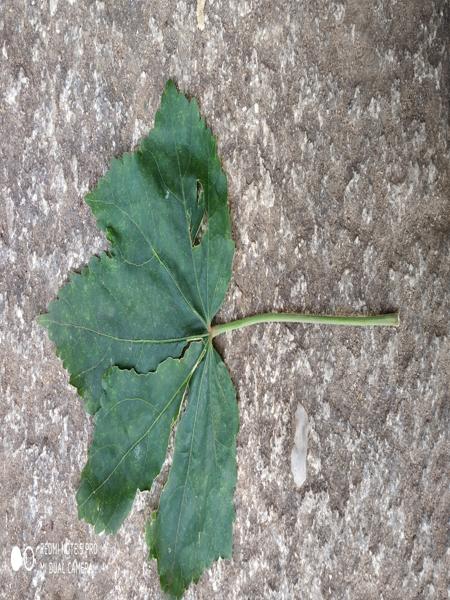
Plant: Kasambruga